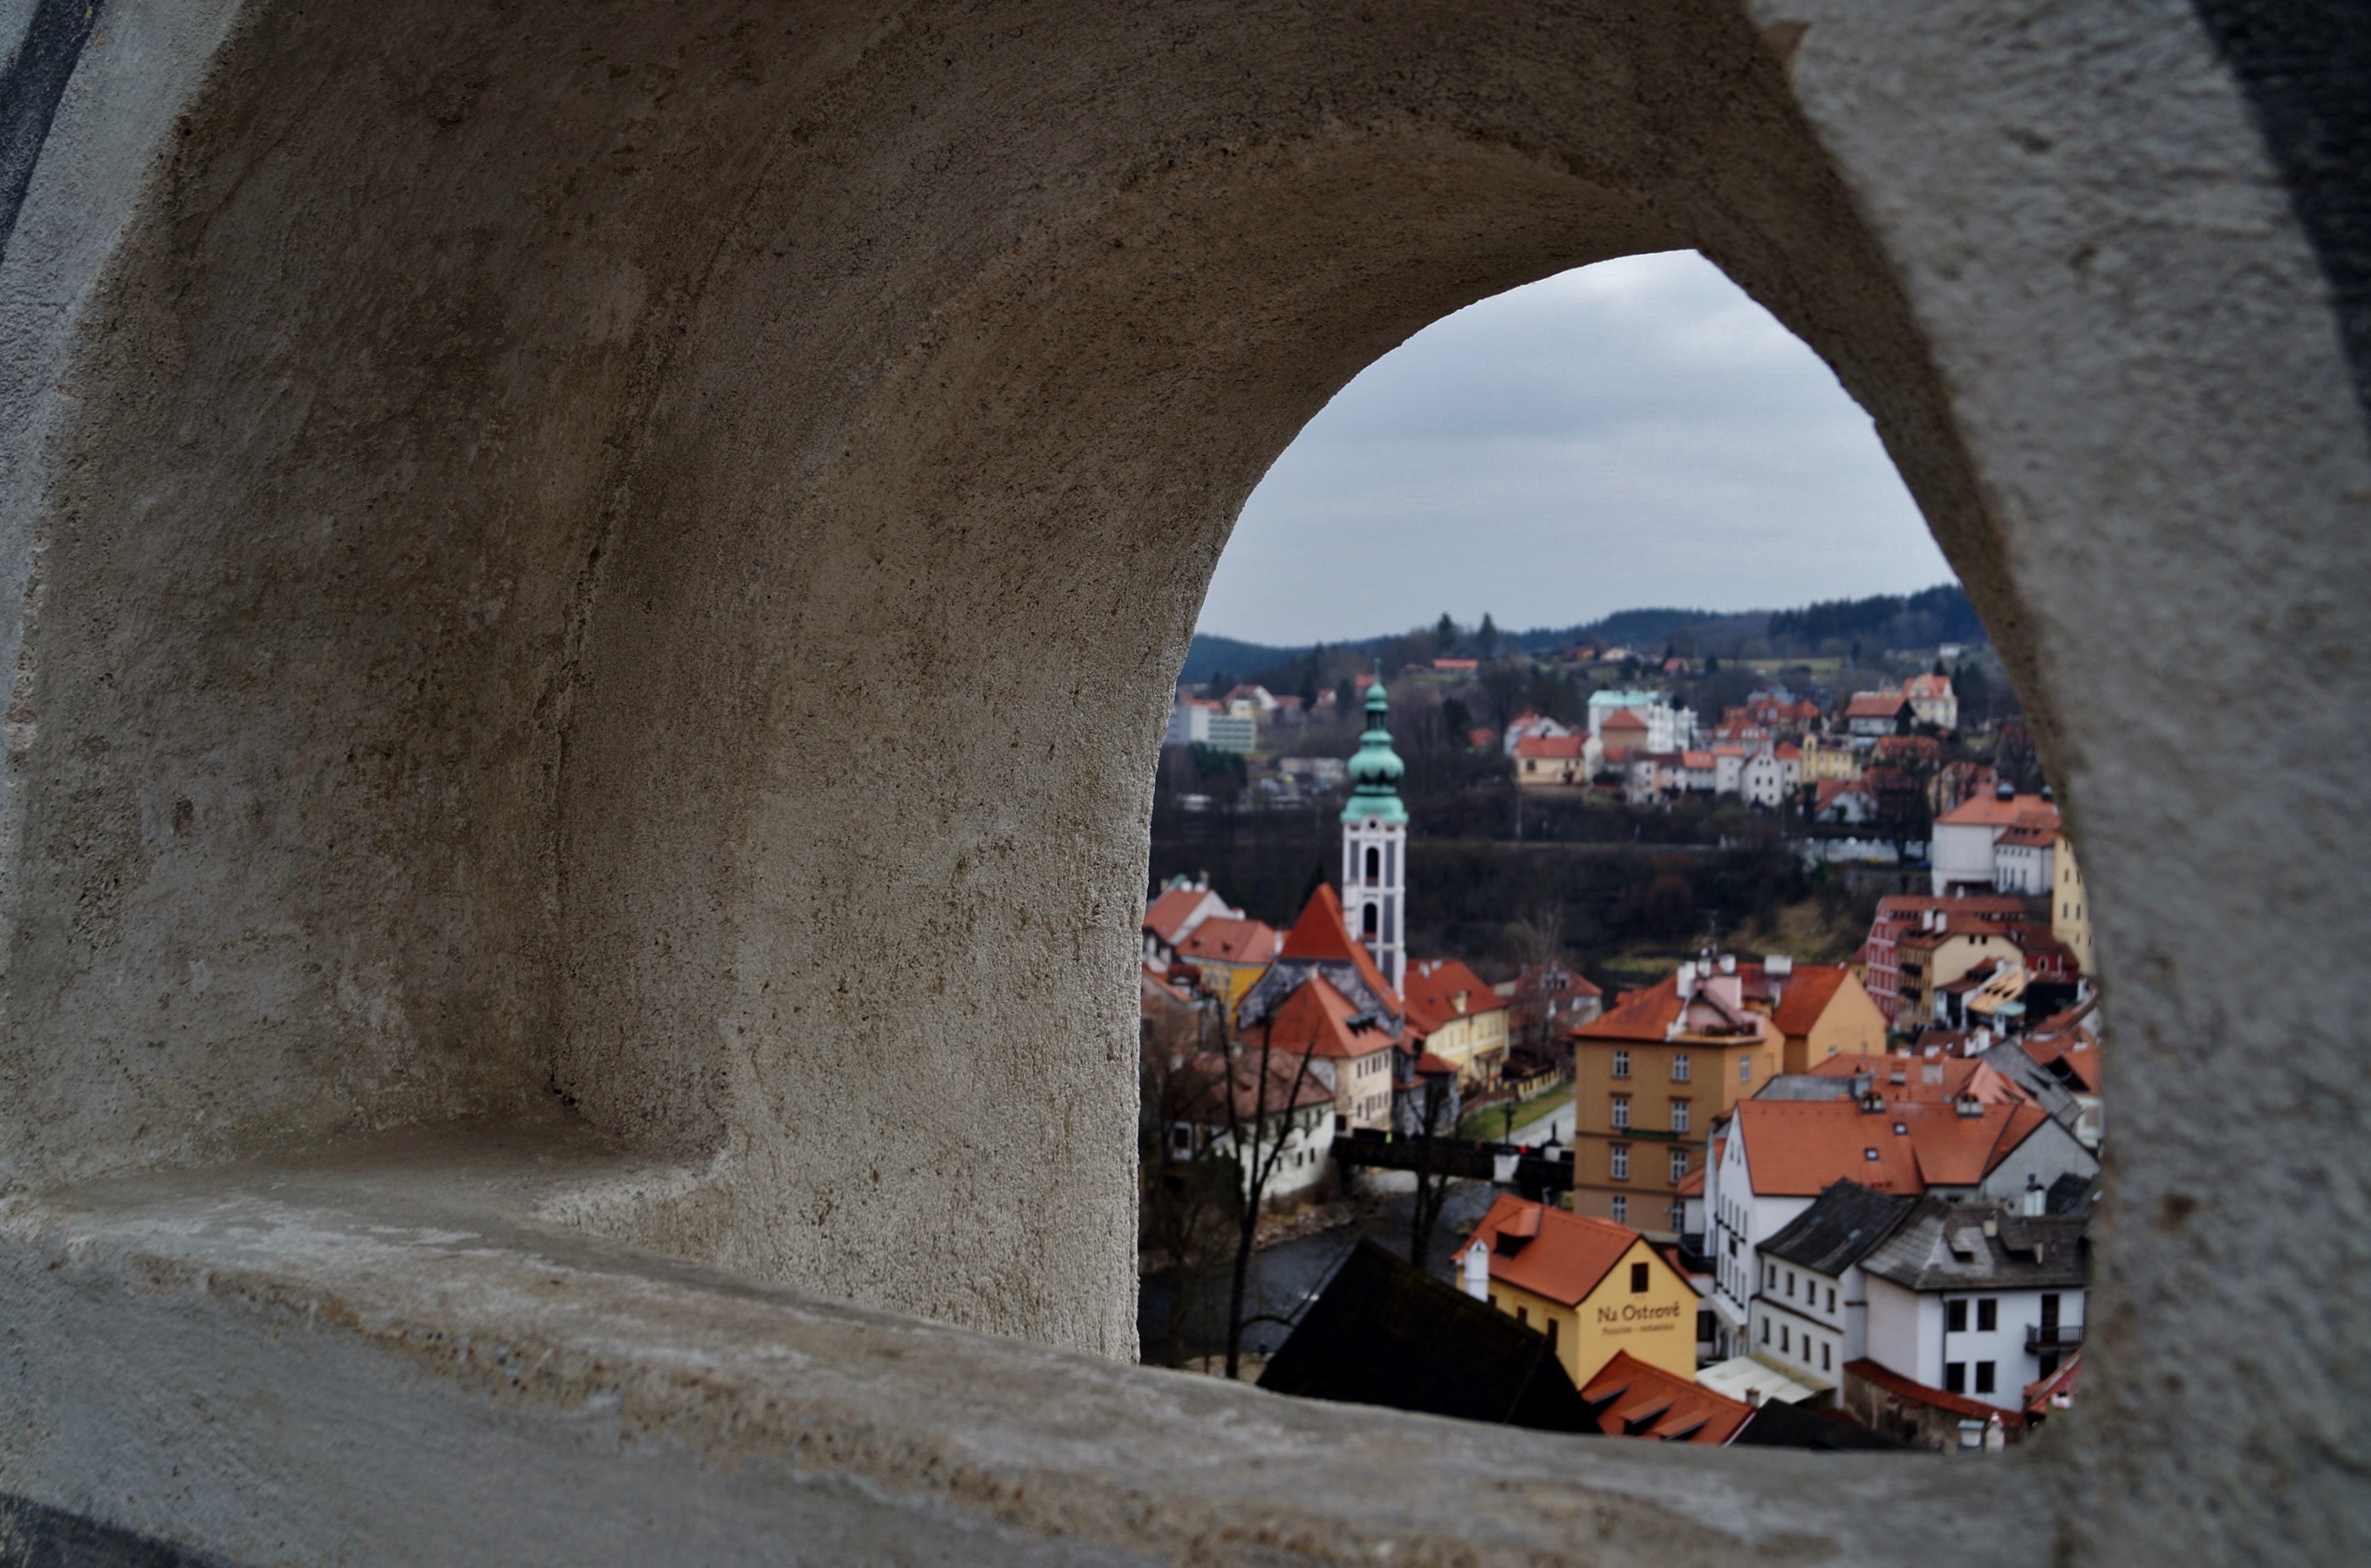
rock, architecture, city, wall, arch, fortification, old town, art, temple, ruins, infrastructure, vista, czech republic, ancient history, czech krumlov